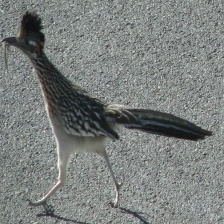
Species: ROADRUNNER
Scientific name: GEOCOCCYX